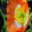
Label: poppy